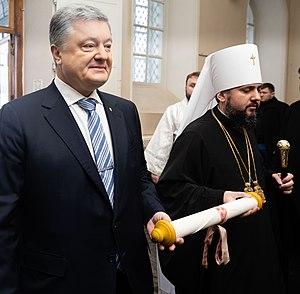
L'élection présidentielle ukrainienne de 2019 a lieu les 31 mars et 21 avril 2019 afin d'élire au suffrage universel le président d'Ukraine. L’élection intervient quelques mois avant des élections législatives.
Le métropolite Épiphane, de son nom d’état civil, Serhiy Petrovytch Doumenko, né le 3 février 1979 à Vovkove, est le métropolite de Kiev et de toute l’Ukraine, primat de l'Église orthodoxe d'Ukraine.